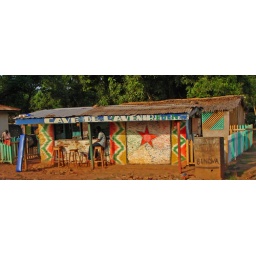
cafe with colorful wall by the road